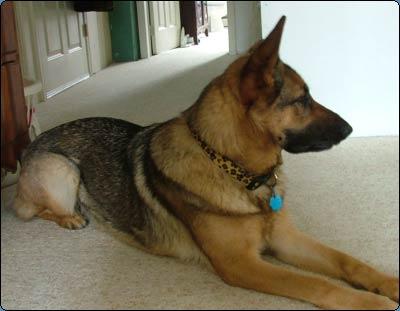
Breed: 211-n000018-German_shepherd